Indo-European migrations

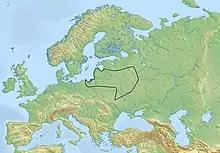
Area of distribution of the earliest Indo-European river names.

The Indo-European migrations are hypothesized migrations of peoples who spoke Proto-Indo-European (PIE) and the derived Indo-European languages, which took place from around 4000 to 1000 BCE, potentially explaining how these related languages came to be spoken across a large area of Eurasia spanning from the Indian subcontinent and Iranian plateau to Atlantic Europe, in a process of cultural diffusion.